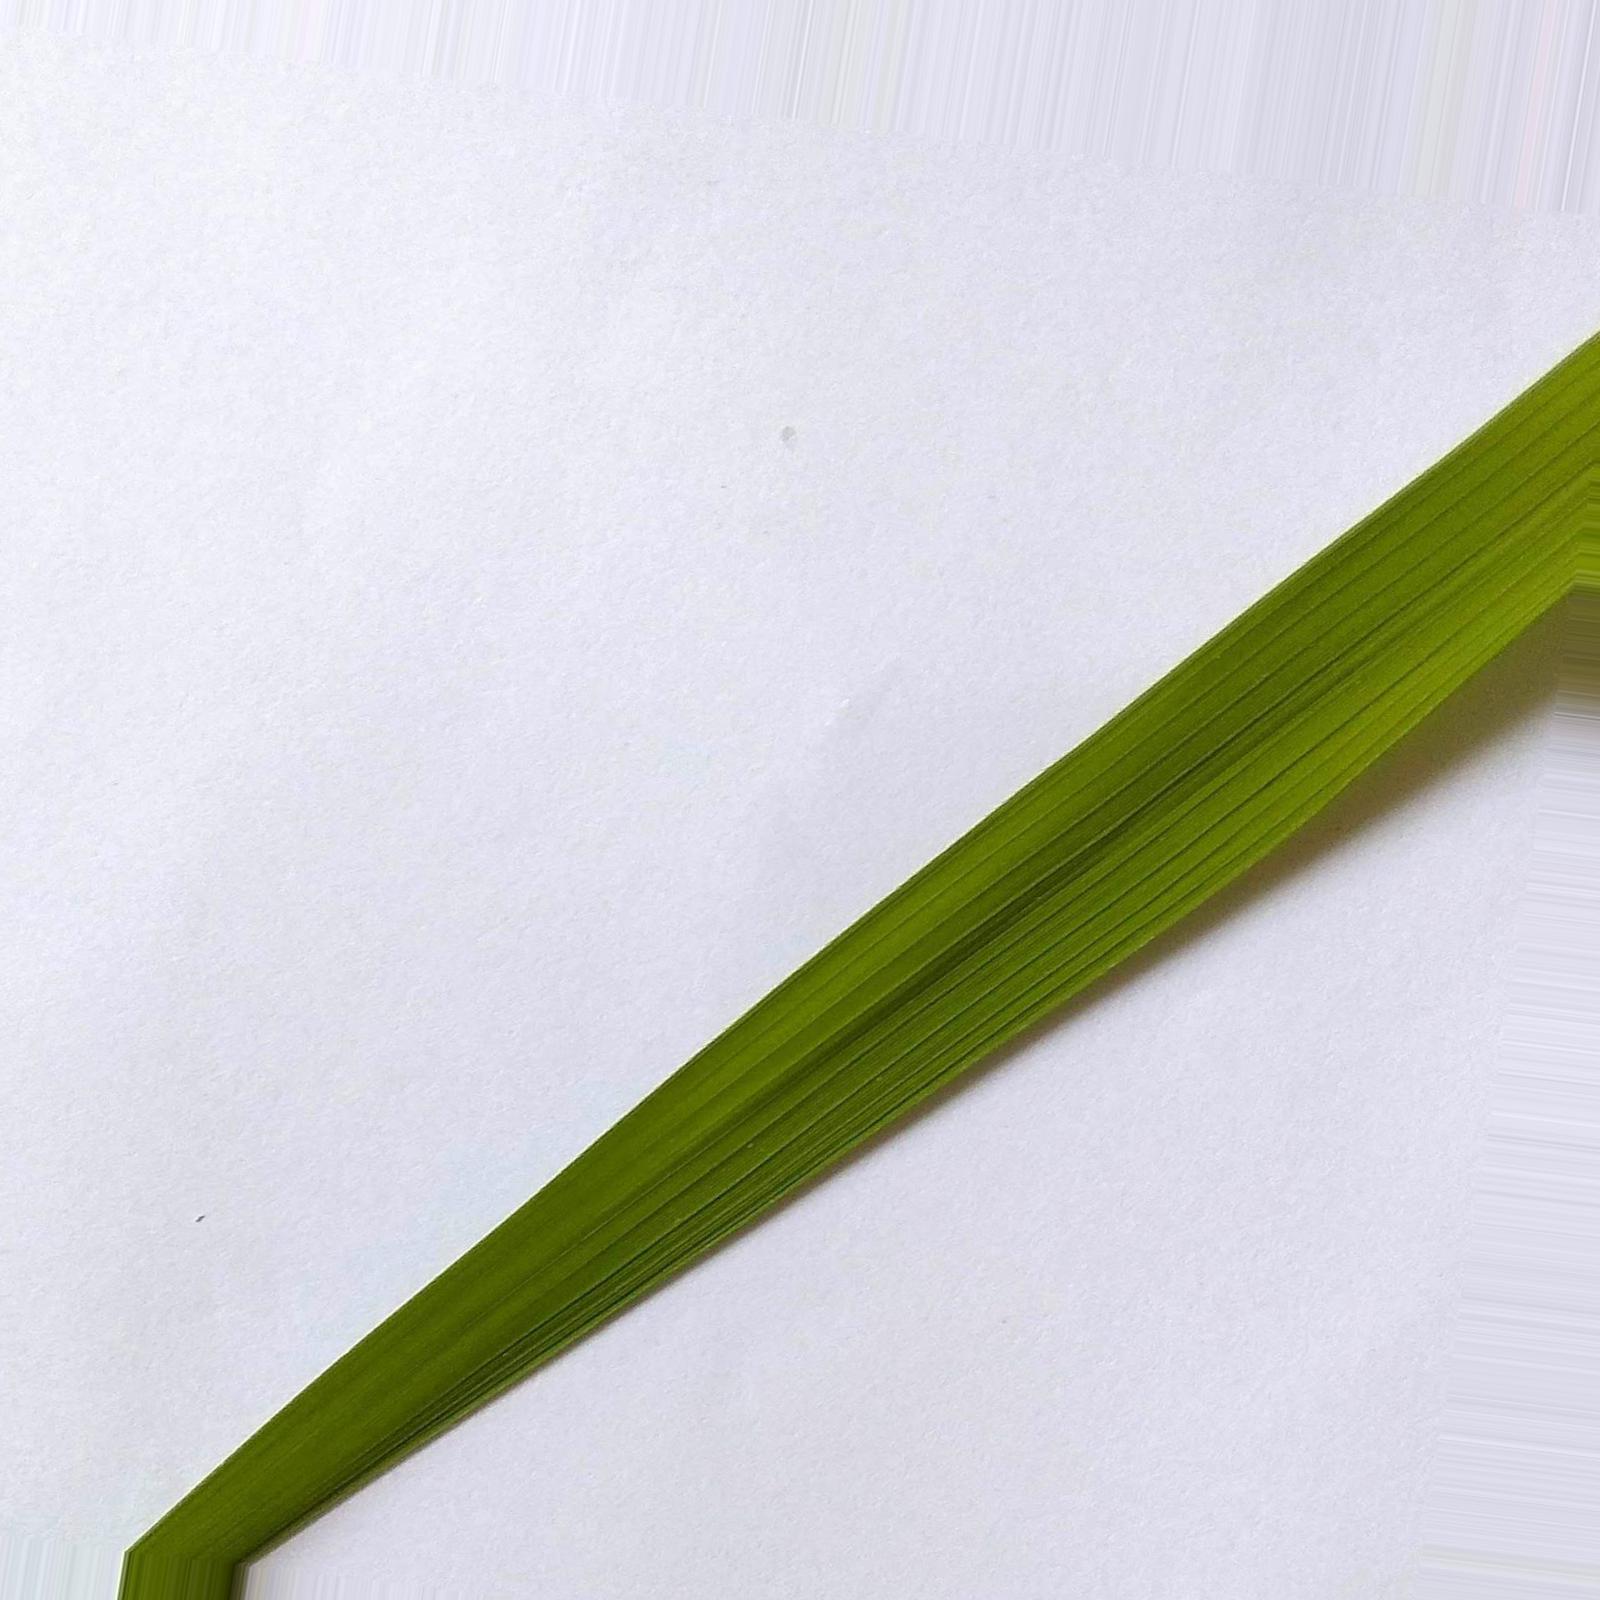
Nhãn: Healthy